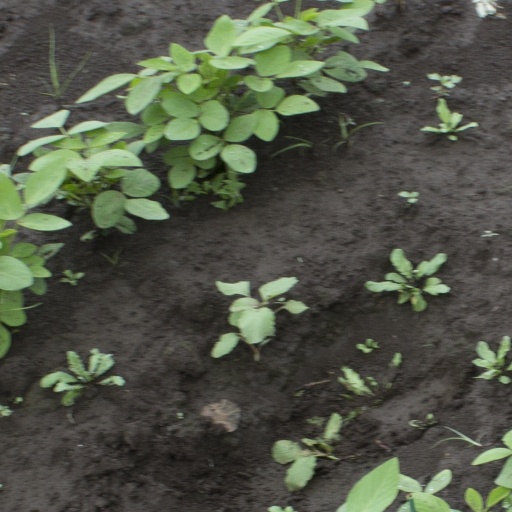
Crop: soybean